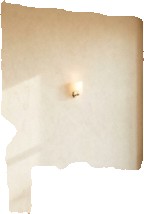
Surface category: wall